Post-Suharto era in Indonesia

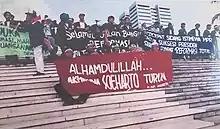

Growing dissatisfaction with Suharto's authoritarian rule and the rapid erosion of the economy led many, chiefly the younger generation, to renew their protests directly against the New Order. During the 1997–1998 period (mainly on 13–15 May 1998), a massive riot broke out in Indonesia. People were burning everything within the city, including cars, motorcycles, buildings, and monuments in addition to pillaging and looting from stores.